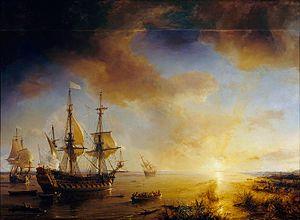
Cet article résume les faits saillants de l'histoire de l'État américain du Texas.
Les événements en Louisiane, d'abord en Louisiane puis dans l'actuel État des États-Unis, par décennies et par années.
1685 est une année commune commençant un samedi.
La colonisation française du Texas trouve son origine avec le Fort Saint-Louis, situé près de l'actuelle census-designated place d'Inez dans le comté de Jackson.
René-Robert Cavelier de La Salle est né à Rouen, province de Normandie, le 21 novembre 1643 et mort assassiné le 19 mars 1687 près de Navasota, au sud-ouest de la colonie française de Louisiane, dans l’actuel État américain du Texas.
Jean L'Archevêque, est un explorateur, soldat et commerçant français.
La Belle est l'un des quatre navires de l'expédition de 1684 menée par René-Robert Cavelier de La Salle dans le Golfe du Mexique, visant à établir une colonie française à l'embouchure du Mississippi. La Belle est accompagnée du Joly, vaisseau de 5ᵉ rang, et font tous deux partie de la marine royale française. Cavelier de la Salle affrète par ailleurs deux navires marchands, la flûte L'Aimable et le caïche Saint-François.